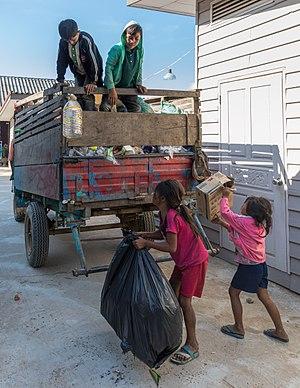
Mercredi après-midi, pas un jour d'école pour ces enfants ramassant les ordures dans un village au Laos. Le conducteur du camion est un adulte et ces enfants l'aident souvent dans sa tâche consistant à ramasser les sacs poubelles.